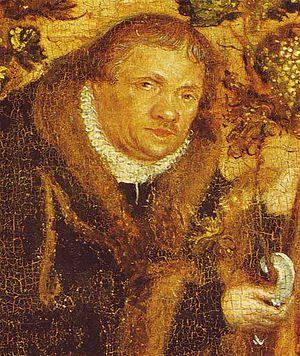
Paul Eber est un théologien luthérien et poète allemand né le 8 novembre 1511 à Kitzingen, en Bavière, et décédé le 10 décembre 1569 à Wittenberg, en Saxe.